All Hope Is Gone

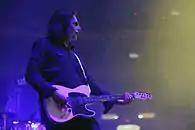
A man plays guitar on a major stage set wearing a black suit and a mask that resembles black and white makeup.

Rumors that Slipknot would be recording and touring "All Hope Is Gone" without their trademark masks circulated after band members appeared unmasked during performances with various side-projects. However, Shawn Crahan dismissed these rumors in an interview on "The Sauce". Bassist Paul Gray elaborated that the band would return with a new image; "It'll still be Slipknot," he stated, "but we're gonna upgrade, step things up a little." Beginning April 1, 2008, Slipknot's website displayed ten teasers to promote "All Hope Is Gone". The first nine displayed the band in their purgatory masks, however, the final teaser featured a darkened photograph of the band with their new masks. Slipknot premiered their new masks on July 1, 2008 on Spinner.com; eight million people visited the website to view the masks on the first day.